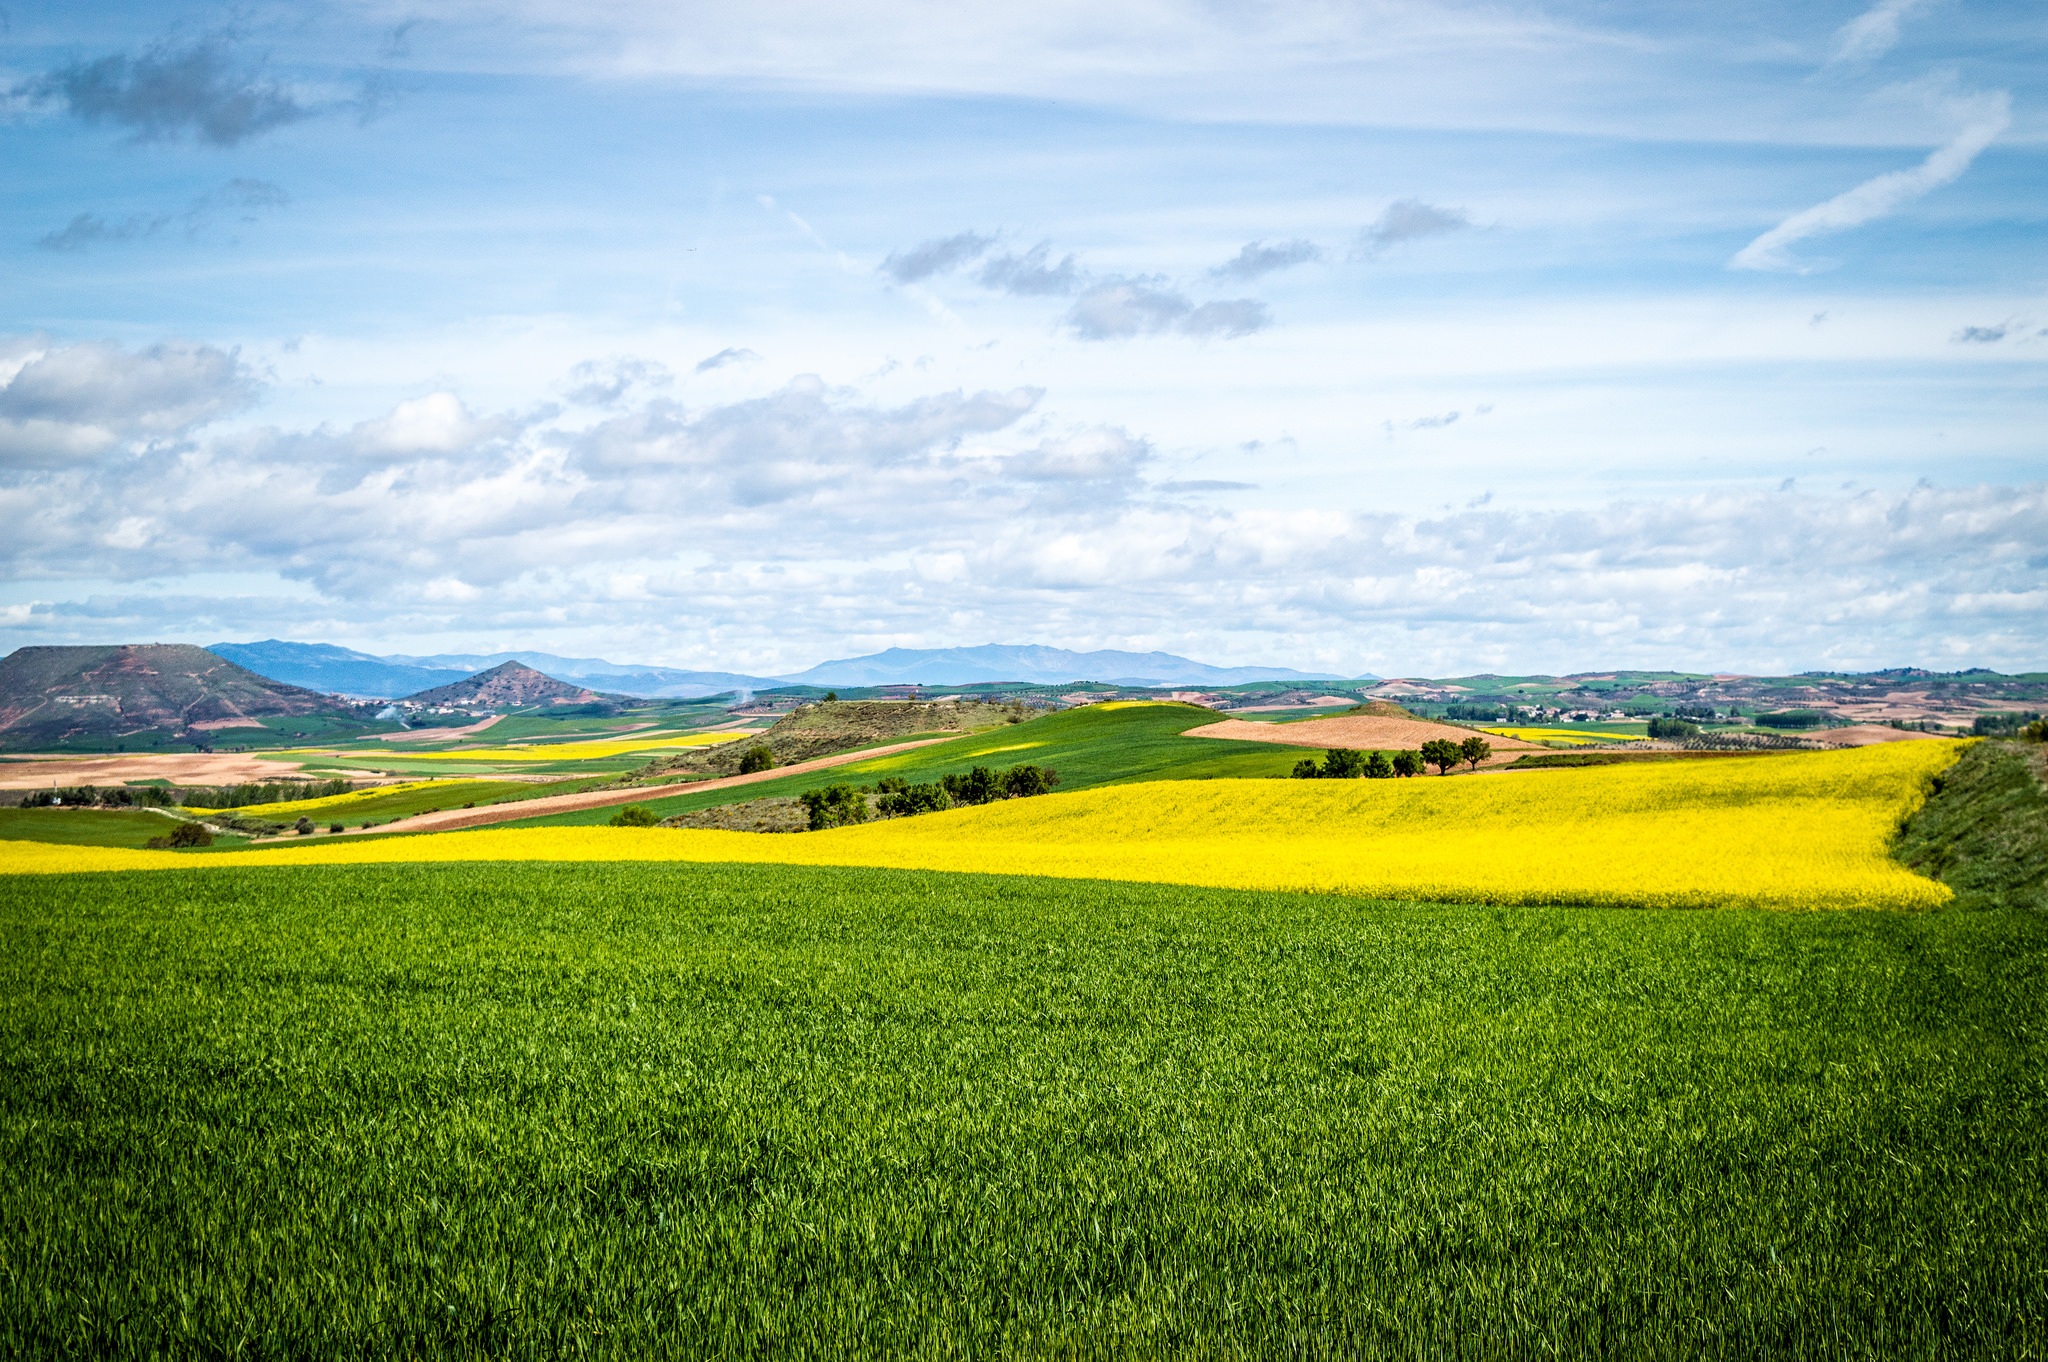
landscape, nature, path, grass, horizon, cloud, plant, sky, field, lawn, meadow, prairie, hill, flower, spring, green, produce, crop, pasture, agriculture, plain, rapeseed, cultivation, grassland, plantation, plateau, habitat, canola, ecosystem, brassica, steppe, rural area, paddy field, flowering plant, geographical feature, grass family, mustard plant